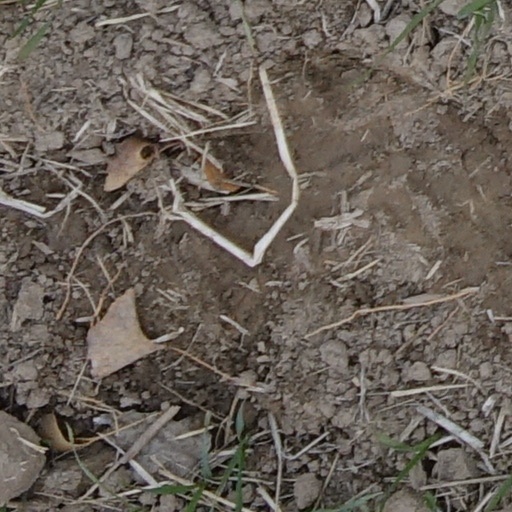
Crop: wheat